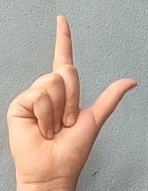
ASL sign: L